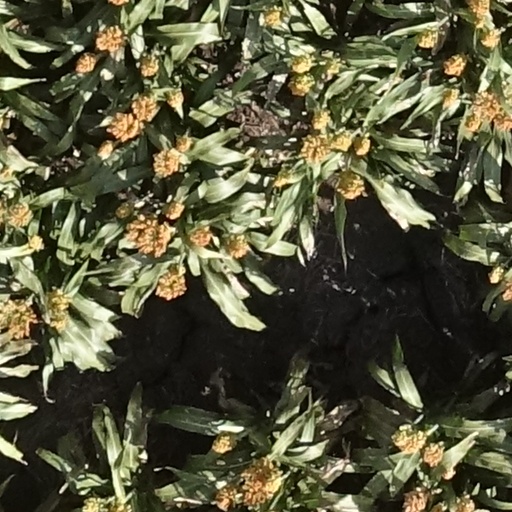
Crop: sorghum